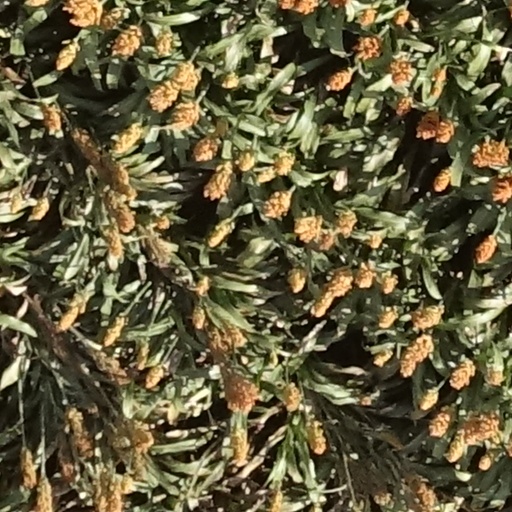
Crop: sorghum